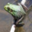
Label: frog